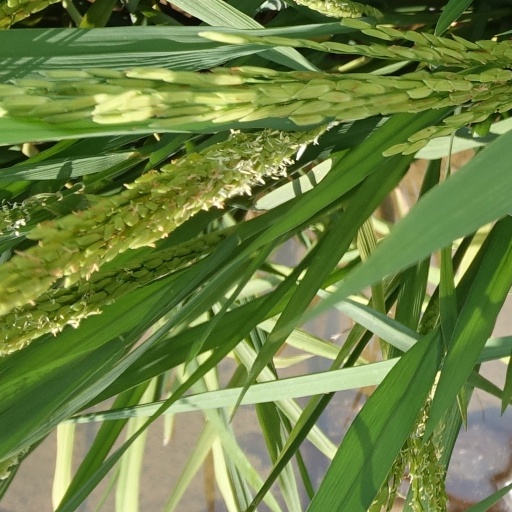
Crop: rice